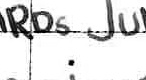
Label: jump